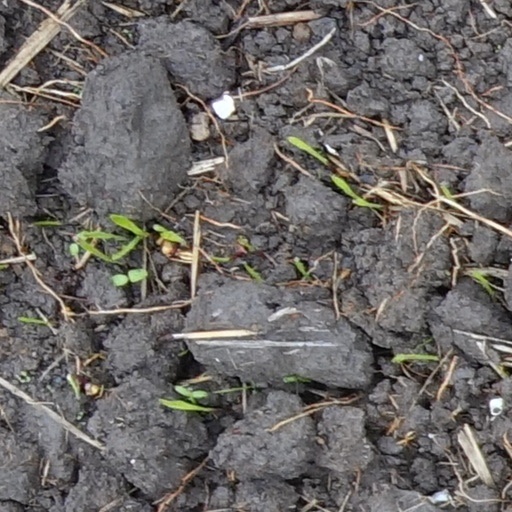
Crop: wheat